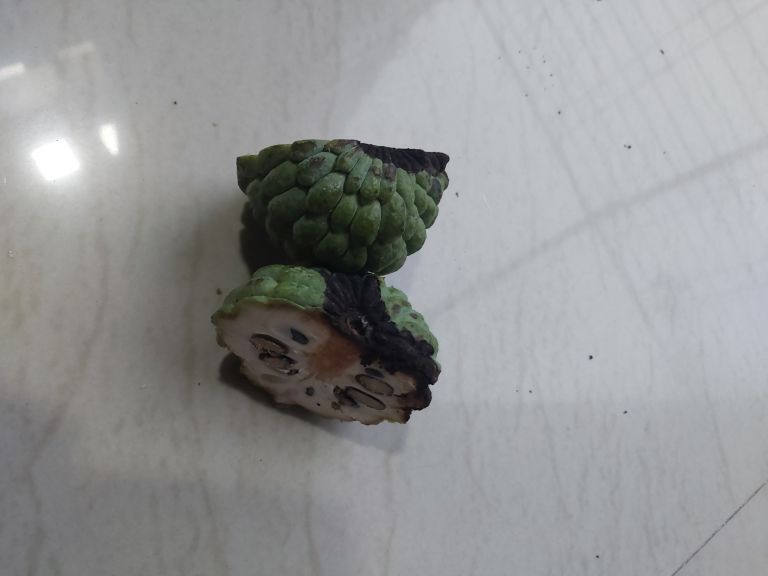
Disease label: Diplodia Rot